History of Turkmenistan

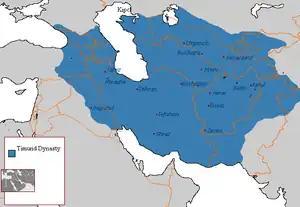
Map of the Timurid Empire

Under their commander, Genghis Khan, founder of the Mongol Empire, the Mongols conquered Khwarezm and burned the city of Merv to the ground. The Mongol leader ordered the massacre of Merv's inhabitants as well as the destruction of the province's farms and irrigation works which effectively ended the Iranian dominance in urban areas and agricultural communities of khwarezm. These areas were soon repopulated by the Turkmen who survived the invasion and had retreated northward to the plains of Kazakhstan or westward to the shores of the Caspian Sea. After the division of the Mongol Empire, present Turkmenistan was passed to Chagatai Khanate except southernmost part was belonged to Ilkhanate.